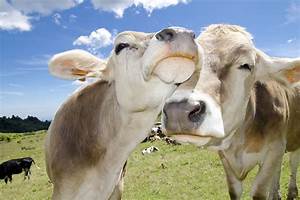
Label: cow